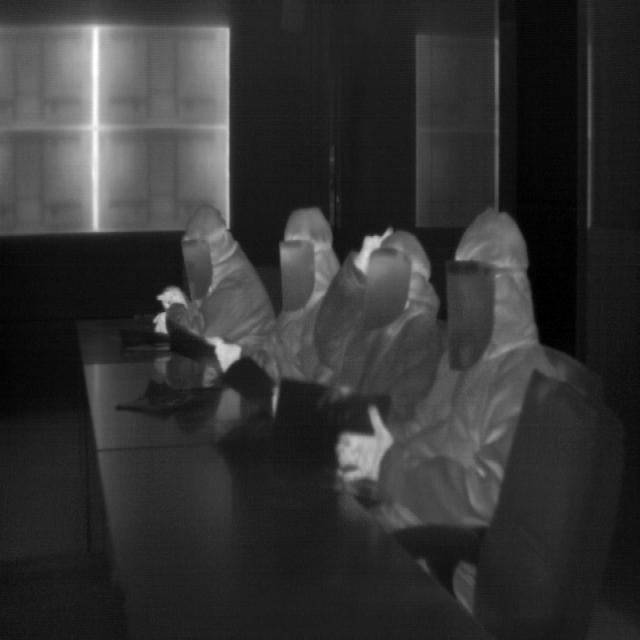
Detected objects:
label: person
label: person
label: person
label: person